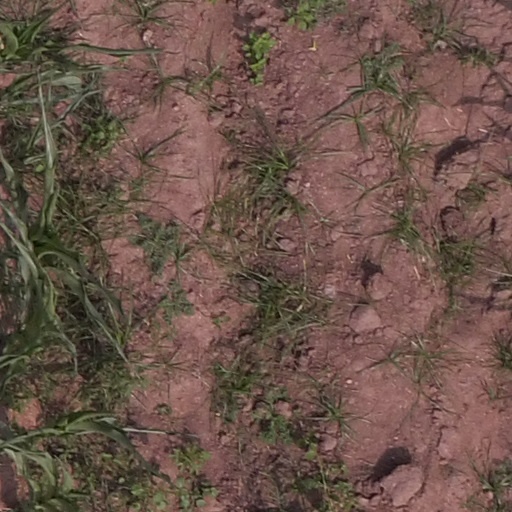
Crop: maize; corn